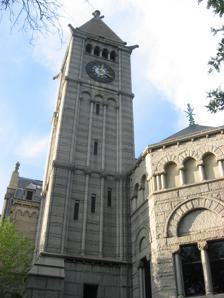
Building: Carnegie Free Library of Allegheny
Country: United States of America
Year built: 1889
United States historic place Carnegie Free Library of Allegheny U.S. National Register of Historic Places City of Pittsburgh Historic Structure Pittsburgh Landmark – PHLF Show map of Pittsburgh Show map of Pennsylvania Show map of the United States Location Allegheny Center, Pittsburgh, Pennsylvania Coordinates 40°27′11″N 80°0′19″W / 40.45306°N 80.00528°W / 40.45306; -80.00528 Area 1 acre (0.40 ha) Built 1886–90 Architect Smithmeyer & Pelz Architectural style Romanesque Revival , Richardsonian Romanesque NRHP reference No. 74001736 Significant dates Added to NRHP November 1, 1974 Designated CPHS March 15, 1974 Designated PHLF 1970 The Carnegie Free Library of Allegheny is situated in the Allegheny Center neighborhood of Pittsburgh, Pennsylvania . It was commissioned in 1886, the first Carnegie library to be commissioned in the United States . Donated to the public by entrepreneur Andrew Carnegie , it was built from 1886 to 1890 on a design by John L. Smithmeyer and Paul J. Pelz . The library and musical conservatory was built of red and grey granite from Maine. The contractor was Vinalhaven, Maine's Bodwell Granite Company, which had furnished granite for major public works including the State, War and Navy Department building in Washington, DC., now called the Eisenhower Executive Office Building . It did not open until 1890 thus making it the second Carnegie library to open. The first one to open being the Carnegie Free Library of Braddock , built for steel-workers in Braddock , 9 miles up the Monongahela River from Pittsburgh. The building also features the first Carnegie Music Hall in the United States. The Music Hall at the Braddock Library would not open until an 1893 expansion of that structure. The running costs were met from local taxes – unlike the Carnegie Library in Braddock, which received an endowment from Carnegie. After a mid-2000s lightning strike, the library was moved to a new building a few blocks north on Federal Street. Following the move, the New Hazlett Theater was the primary tenant. In April 2019, the Children's Museum of Pittsburgh opened Museum Lab, a makerspace for youth aged 10+. It was listed on the National Register of Historic Places in 1974. Gallery Reading Room, ca. 1900 Women's Reading Room, ca. 1900 Library entrance Carnegie Hall entrance (now New Hazlett Theater) Monument to Colonel James Anderson , who inspired Carnegie to donate free libraries References Wikimedia Commons has media related to Carnegie Free Library of Allegheny .